High School Democrats of America

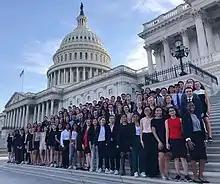
HSDA members pose on the steps of the United States Capitol.

The national organization presides over HSDA as a whole. It is led by the National Executive Board, which consists of the Chair, two Vice-Chairs of different genders, the Communications Director, the Programs Director, and the Development Director. The National E-Board is responsible for overseeing the organization, expanding HSDA, and working with states to promote Democratic causes. The National E-Board is elected every year by a ranked-choice election accessible to all members regardless of location. Leadership also includes a National Committee consisting of two representatives from individual states, territories, and the District of Columbia, in addition to Chairs and Vice Chairs from each Caucus. The Executive Board employs a group of volunteer staff, ranging from Financial Directors to Political Advisors. Other organizations at the national level include the Ethics Council, which resolves issues in an unbiased manner; the Caucuses, which represent marginalized communities of race, orientation, and disability; the Diversity Committee, which consists of the Chairs and Vice-Chairs of the Caucuses as well as the Diversity Director and promotes inclusivity; and the Adult Advisory Board, which assists the E-Board in legal and financial matters as well as long-term planning.